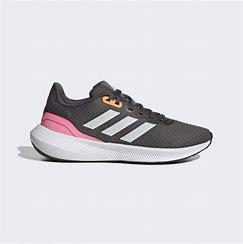
Brand: Adidas
Model: Runfalcon 5